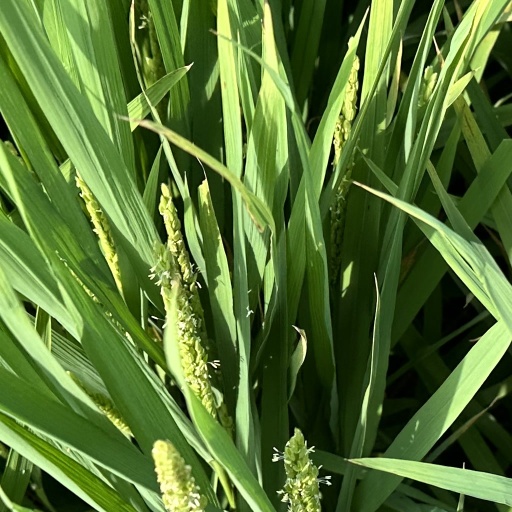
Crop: rice